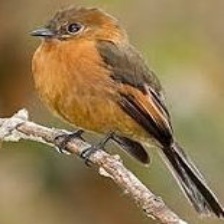
Species: CINNAMON FLYCATCHER
Scientific name: PYRRHOMYIAS CINNAMOMEUS